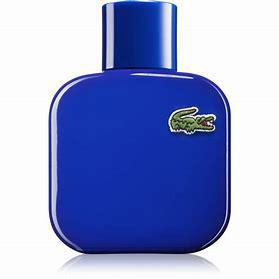
Brand: Lacoste
Model: 100